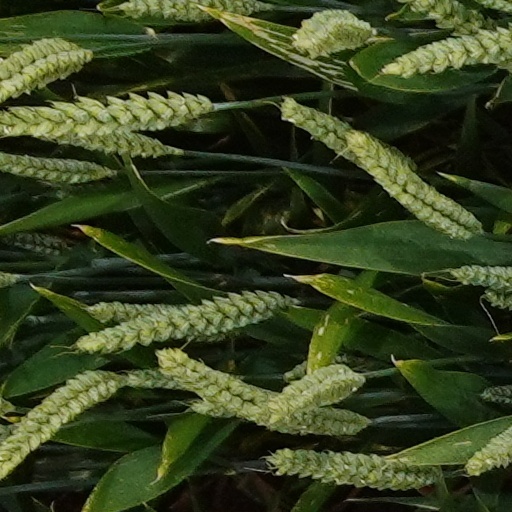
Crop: wheat